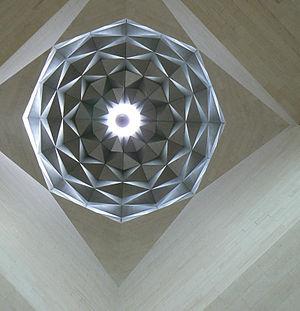
Le musée d'Art islamique de Doha est le plus grand musée de Doha, au Qatar, devant le musée national du Qatar. Le musée d’art islamique dispose d’une collection d’œuvres d’art islamique allant du VIIᵉ siècle au XIXᵉ siècle. Le musée a été inauguré le 22 novembre 2008.